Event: Nepal Earthquake
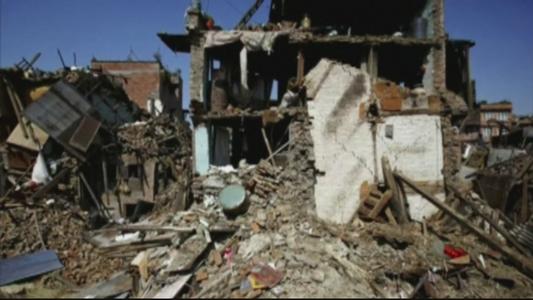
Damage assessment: damage